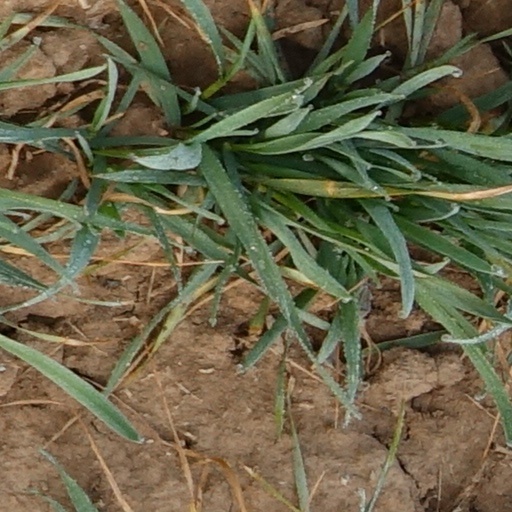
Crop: wheat